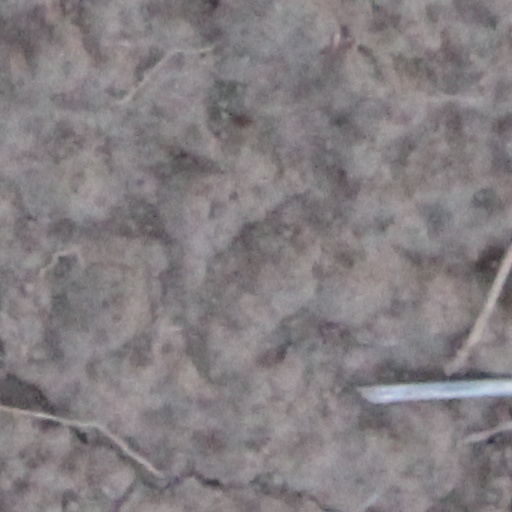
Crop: wheat